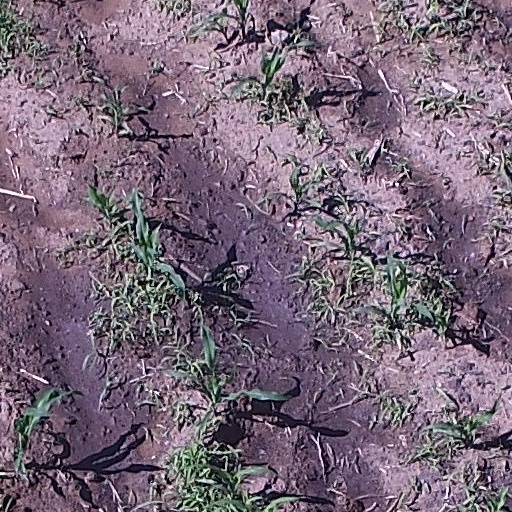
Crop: maize; corn